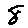
Label: 8